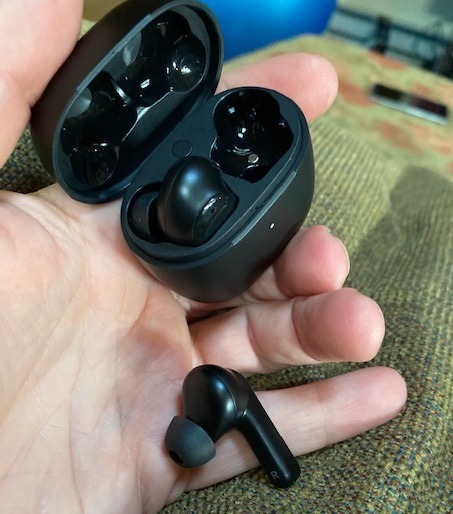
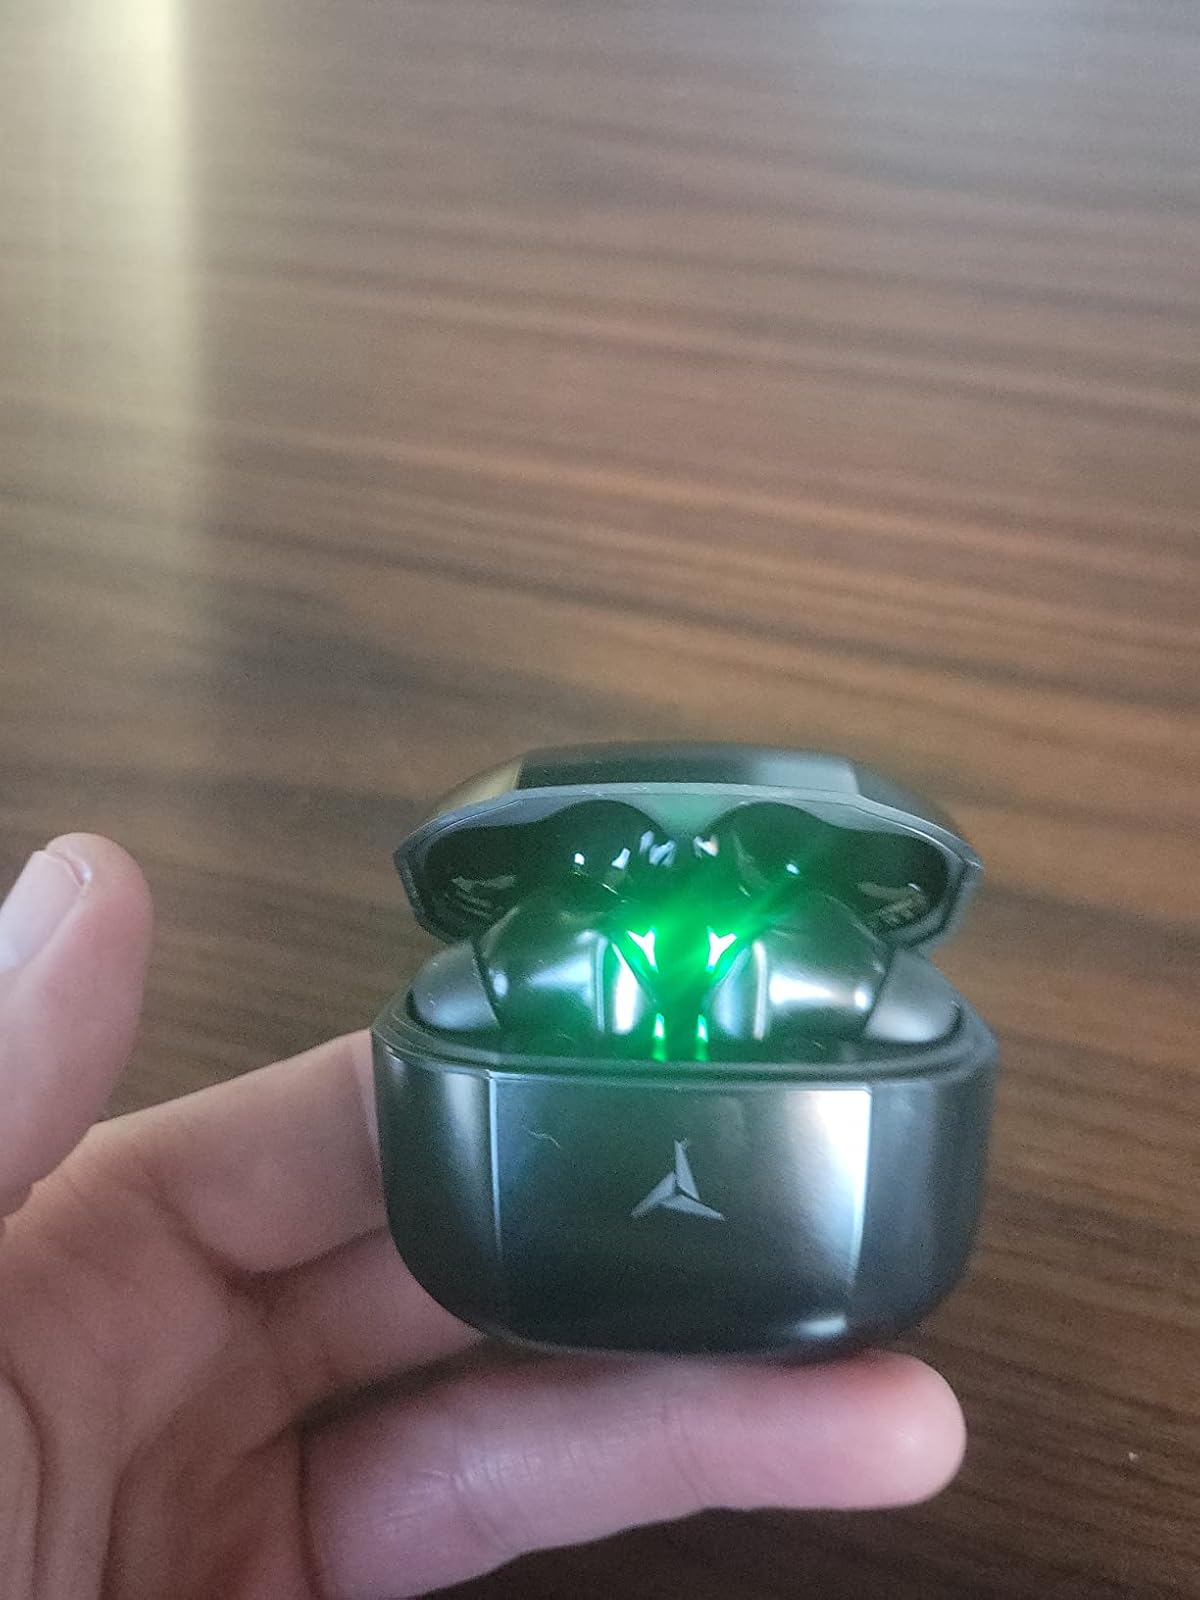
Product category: earbuds
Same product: no